Coastal fish

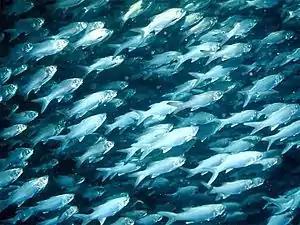
Schooling threadfin, a coastal species

Coastal fish, also called inshore fish or neritic fish, inhabit the sea between the shoreline and the edge of the continental shelf. Since the continental shelf is usually less than deep, it follows that pelagic coastal fish are generally epipelagic fish, inhabiting the sunlit epipelagic zone. Coastal fish can be contrasted with "oceanic fish" or "offshore fish", which inhabit the deep seas beyond the continental shelves.